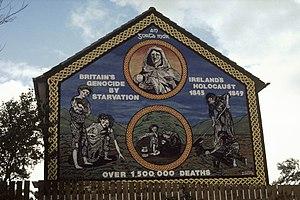
L'Irlande /iʁ.lɑ̃d/ est un pays insulaire d'Europe de l'Ouest occupant la majeure partie de l'île d'Irlande dans l'océan Atlantique nord. Elle regroupe 26 des 32 comtés traditionnels de l'île, les six autres formant l'Irlande du Nord, l'une des quatre nations constitutives du Royaume-Uni.
Les peintures murales d’Irlande du Nord sont un mode d'expression des différentes communautés de la province nord-irlandaise, aussi bien protestante que catholique. Elles abordent des thèmes en lien avec l'histoire et la vie politique, peuvent faire référence à des événements emblématiques des communautés. Elles font partie intégrante de la culture nord-irlandaise.